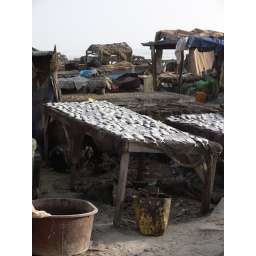
Fish drying in the fish market in Saint-Louis. Not far from where the fishermen land their boats.